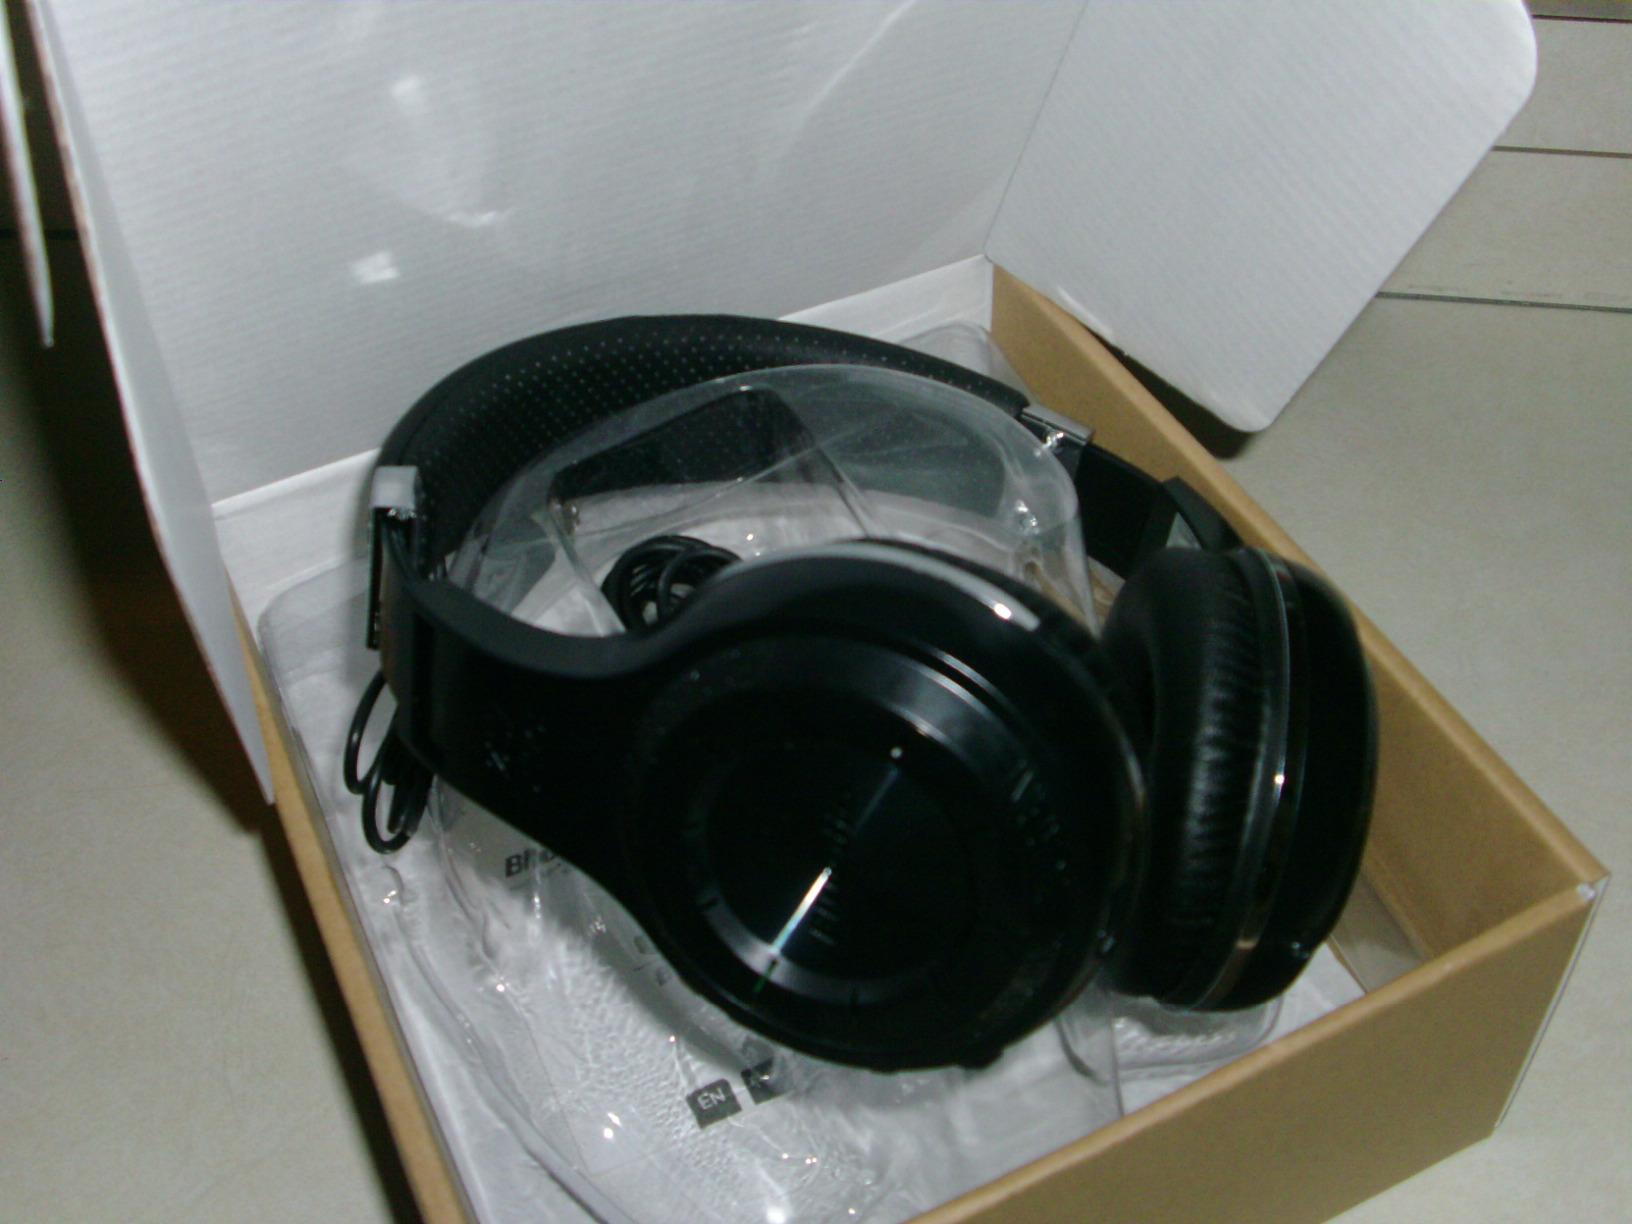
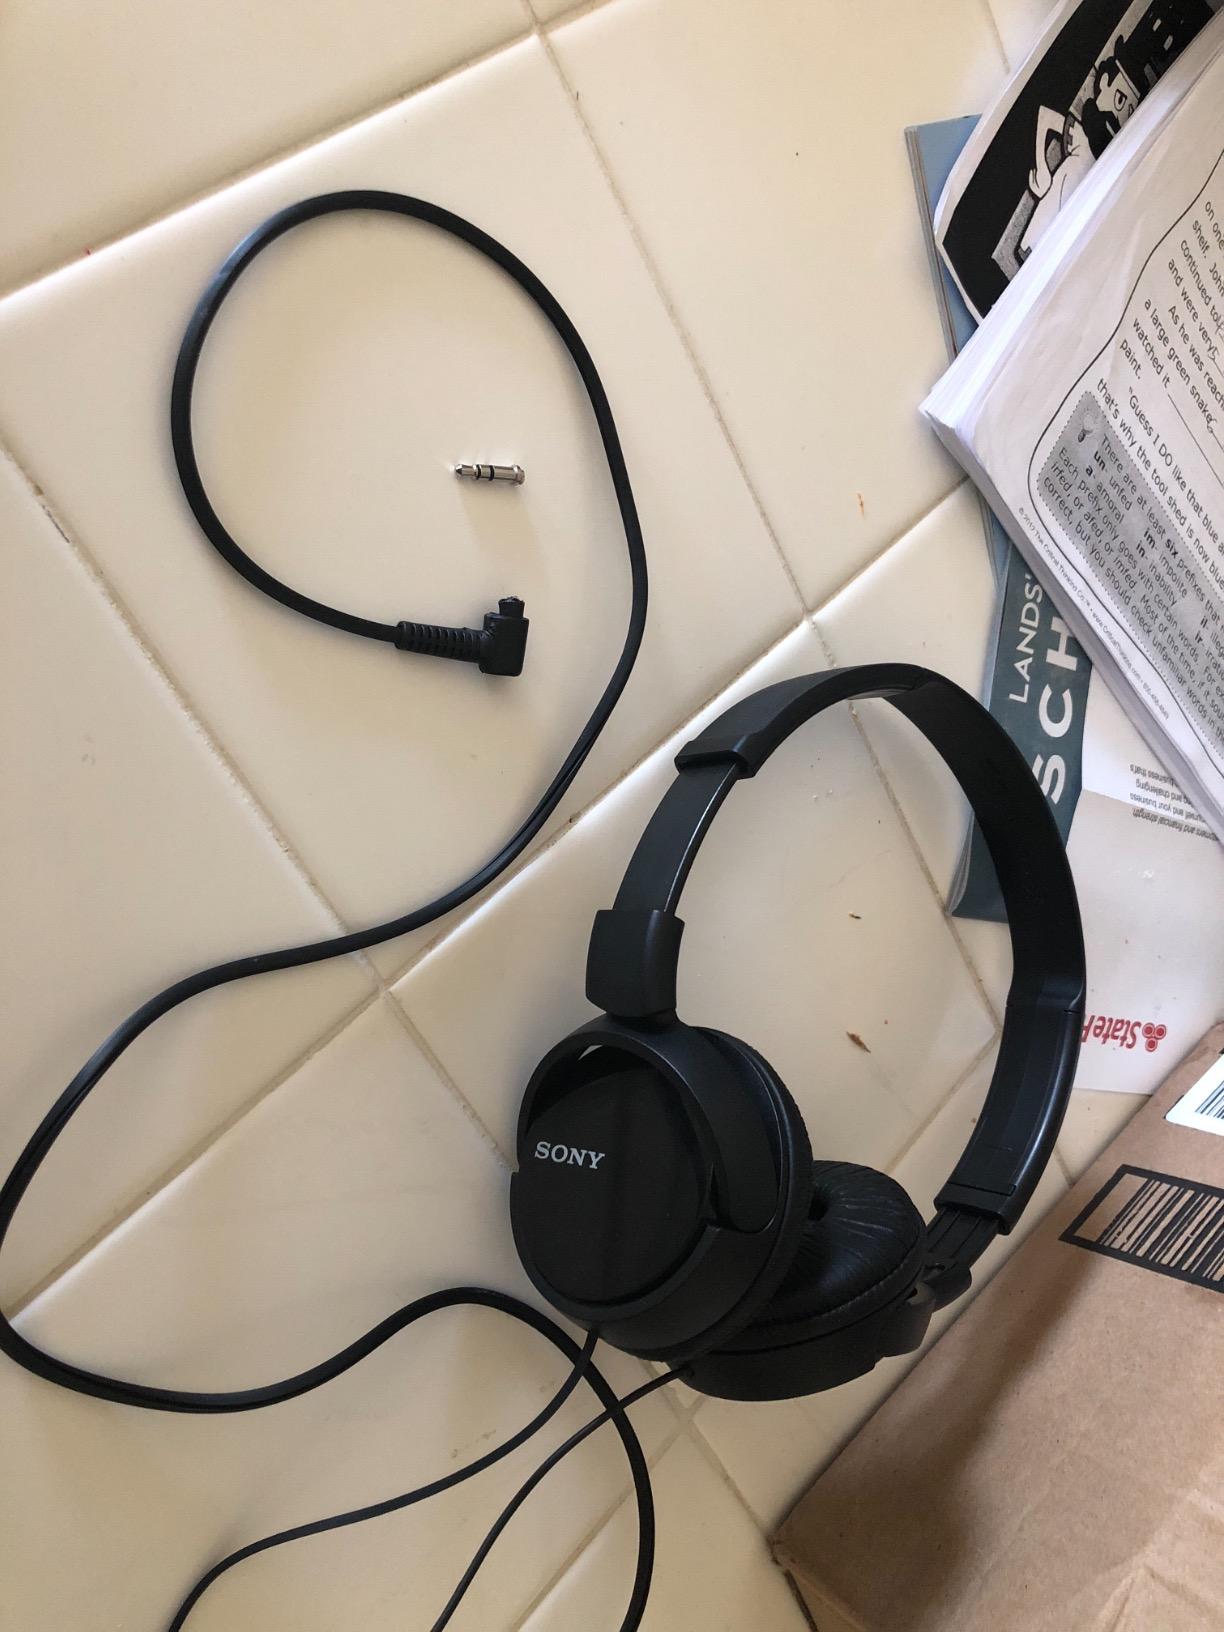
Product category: headphones
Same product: no